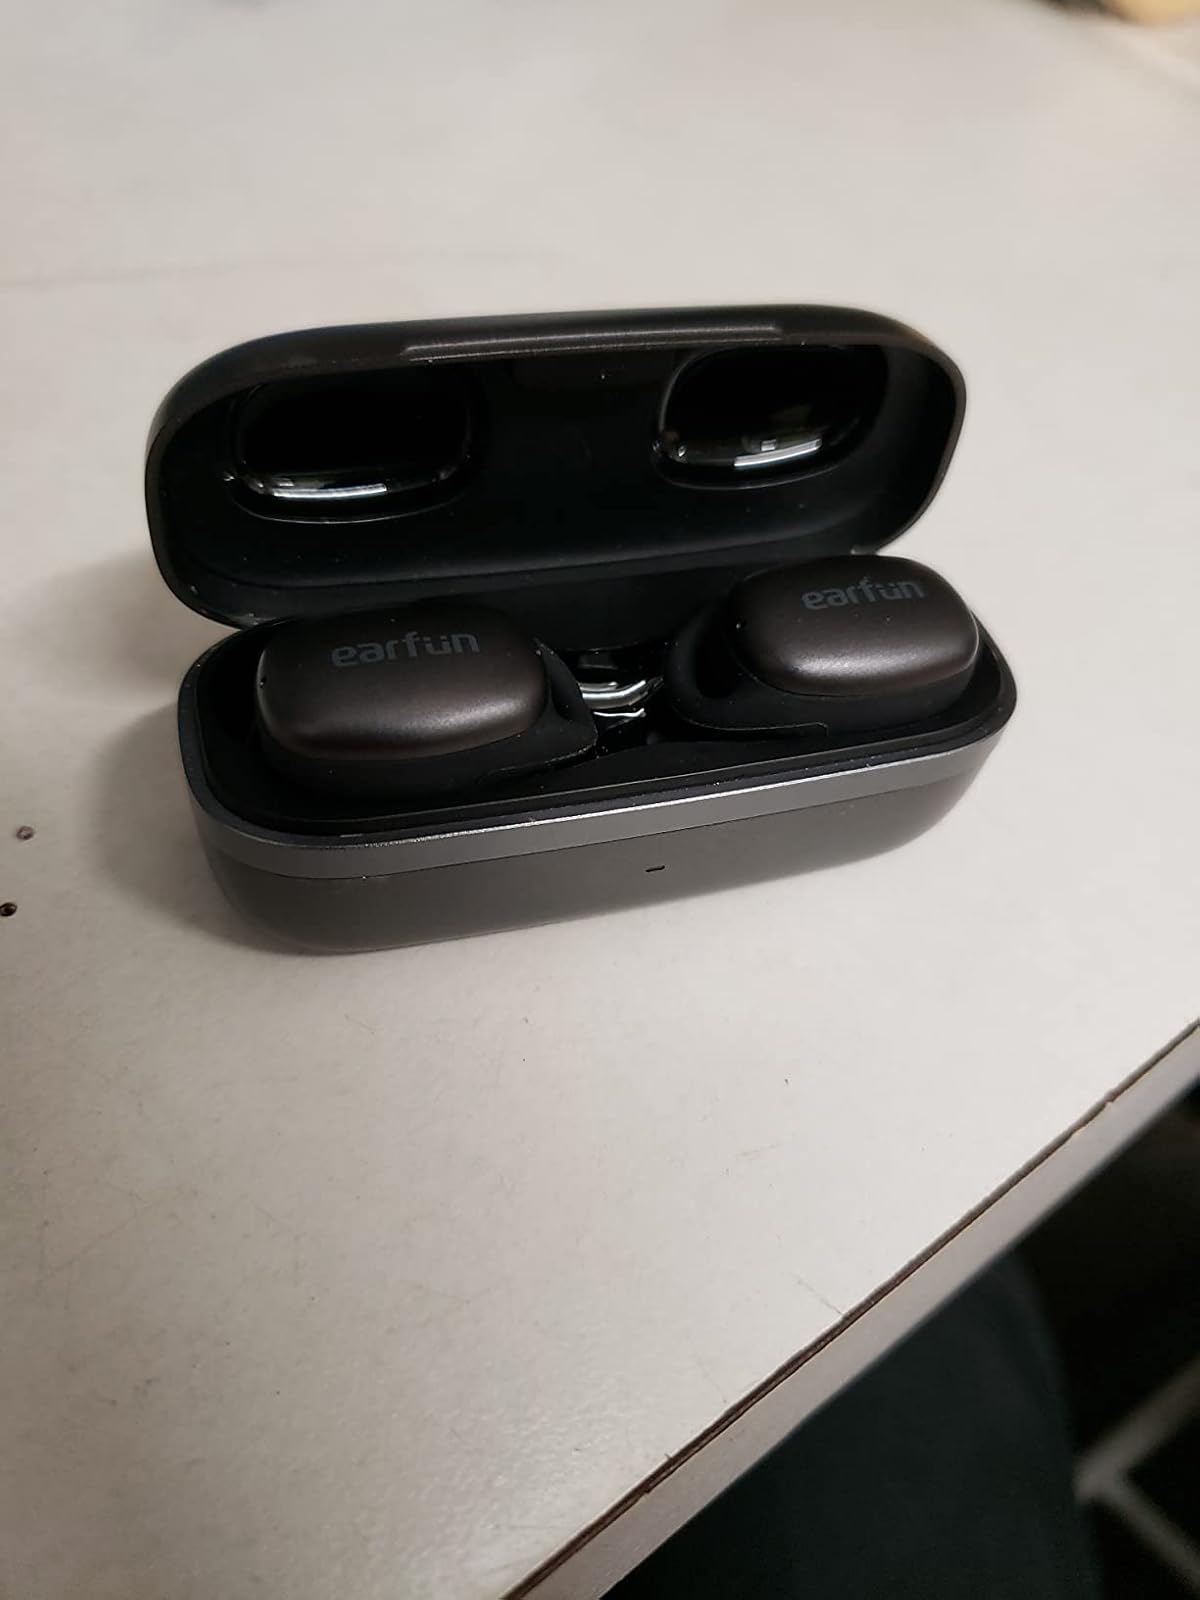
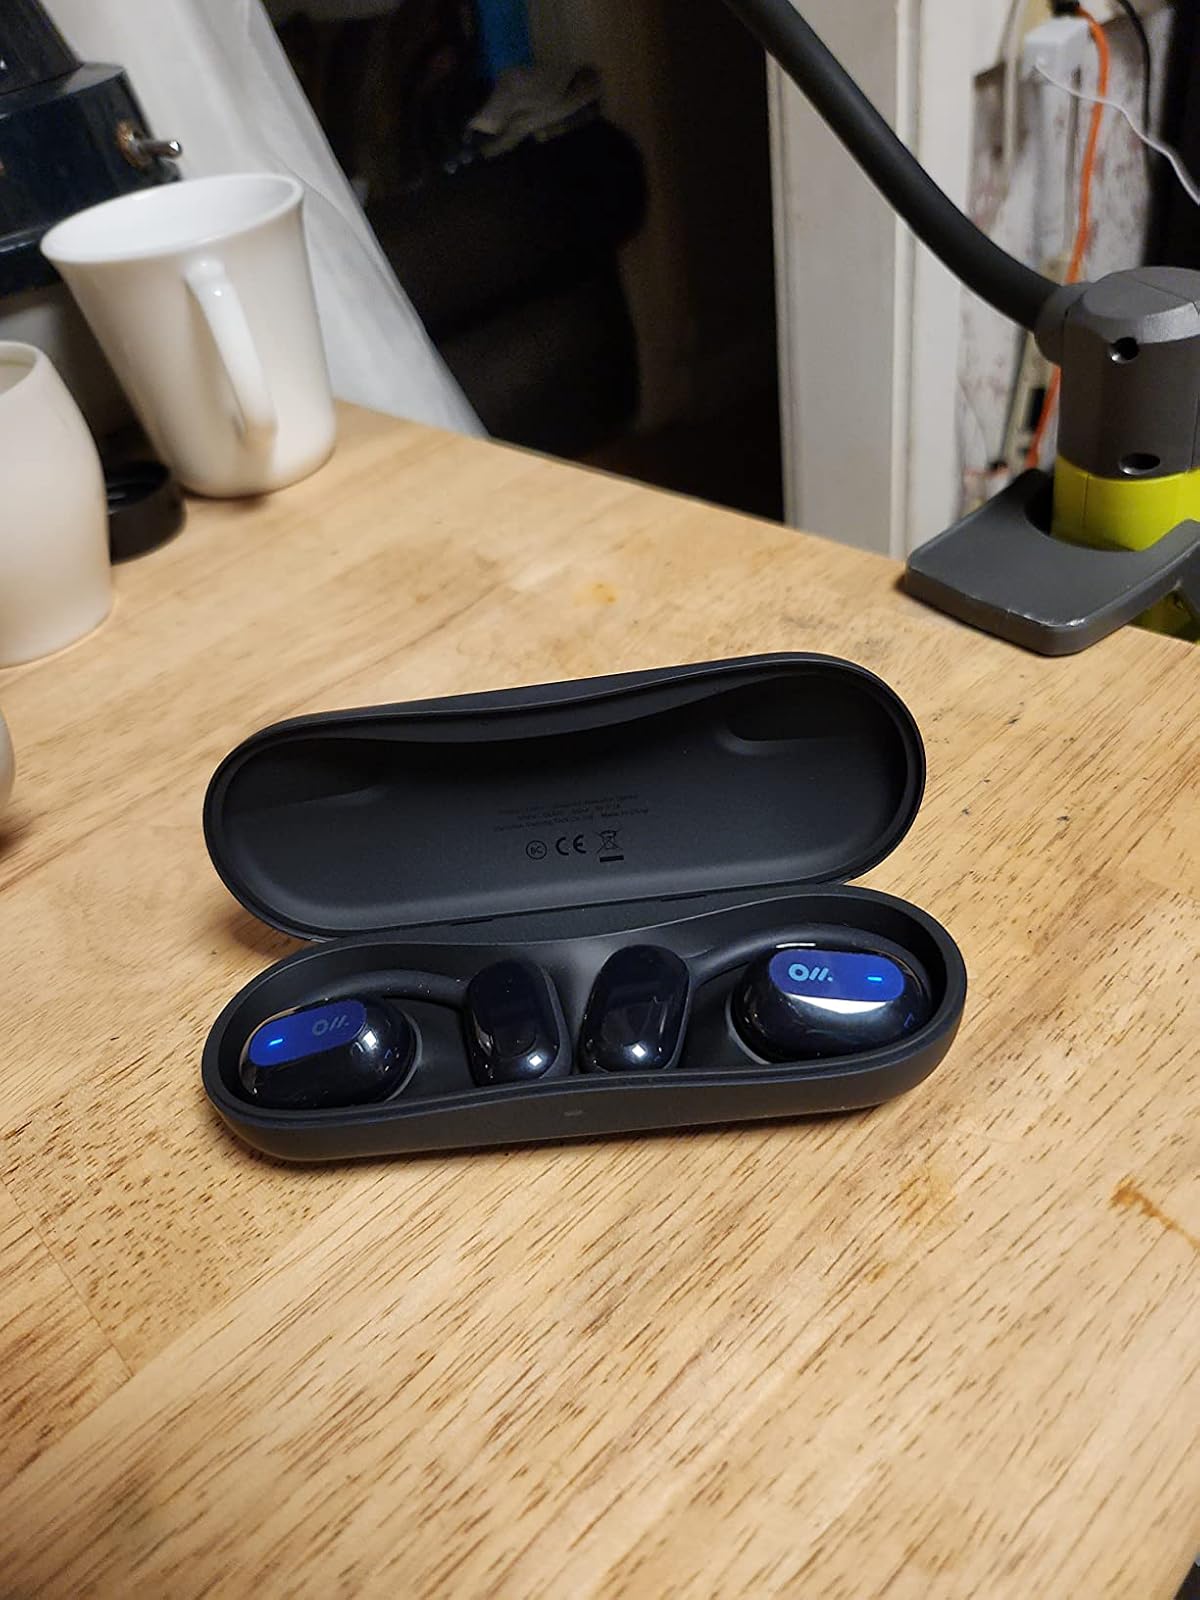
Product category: earbuds
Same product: no